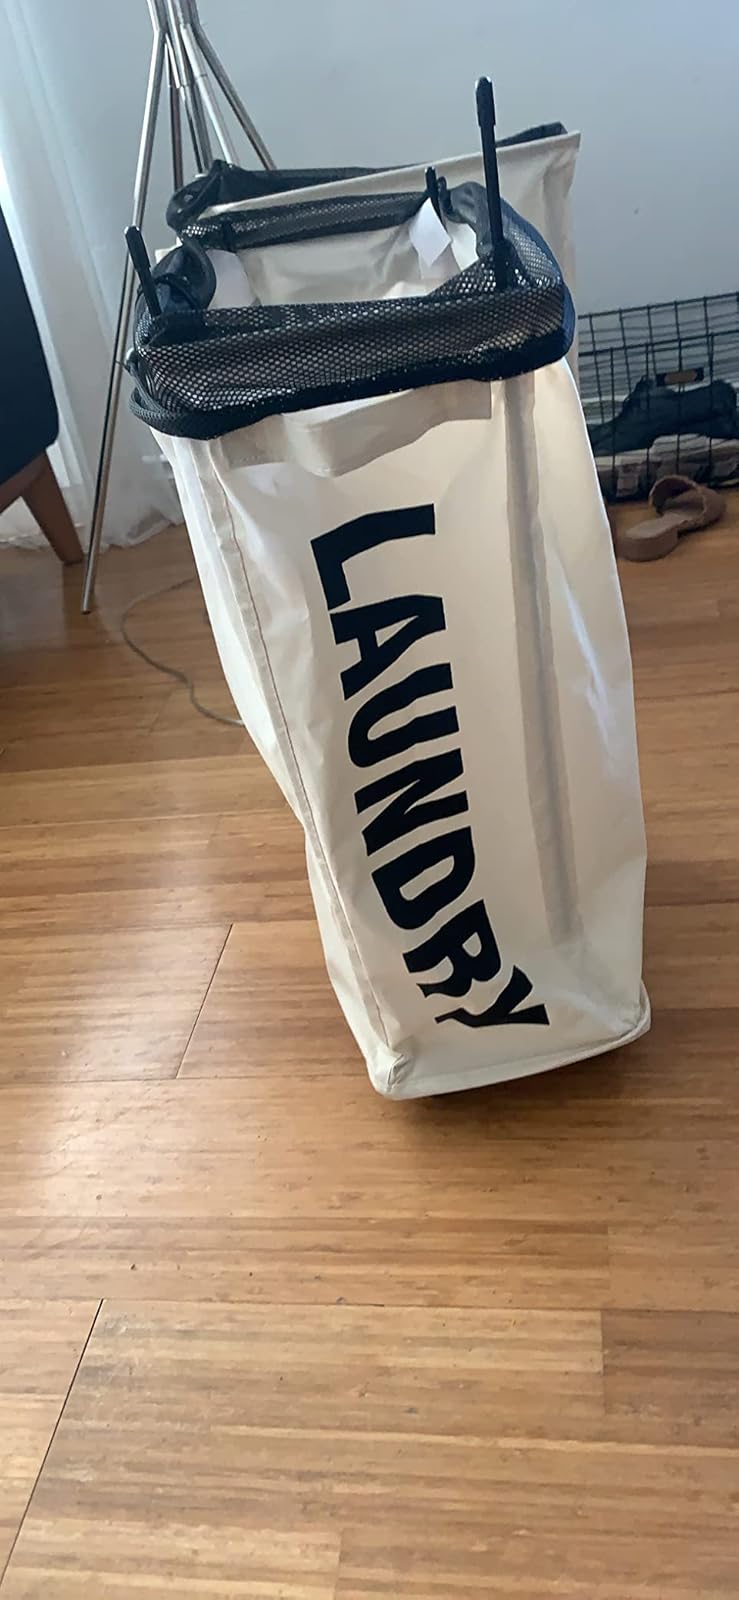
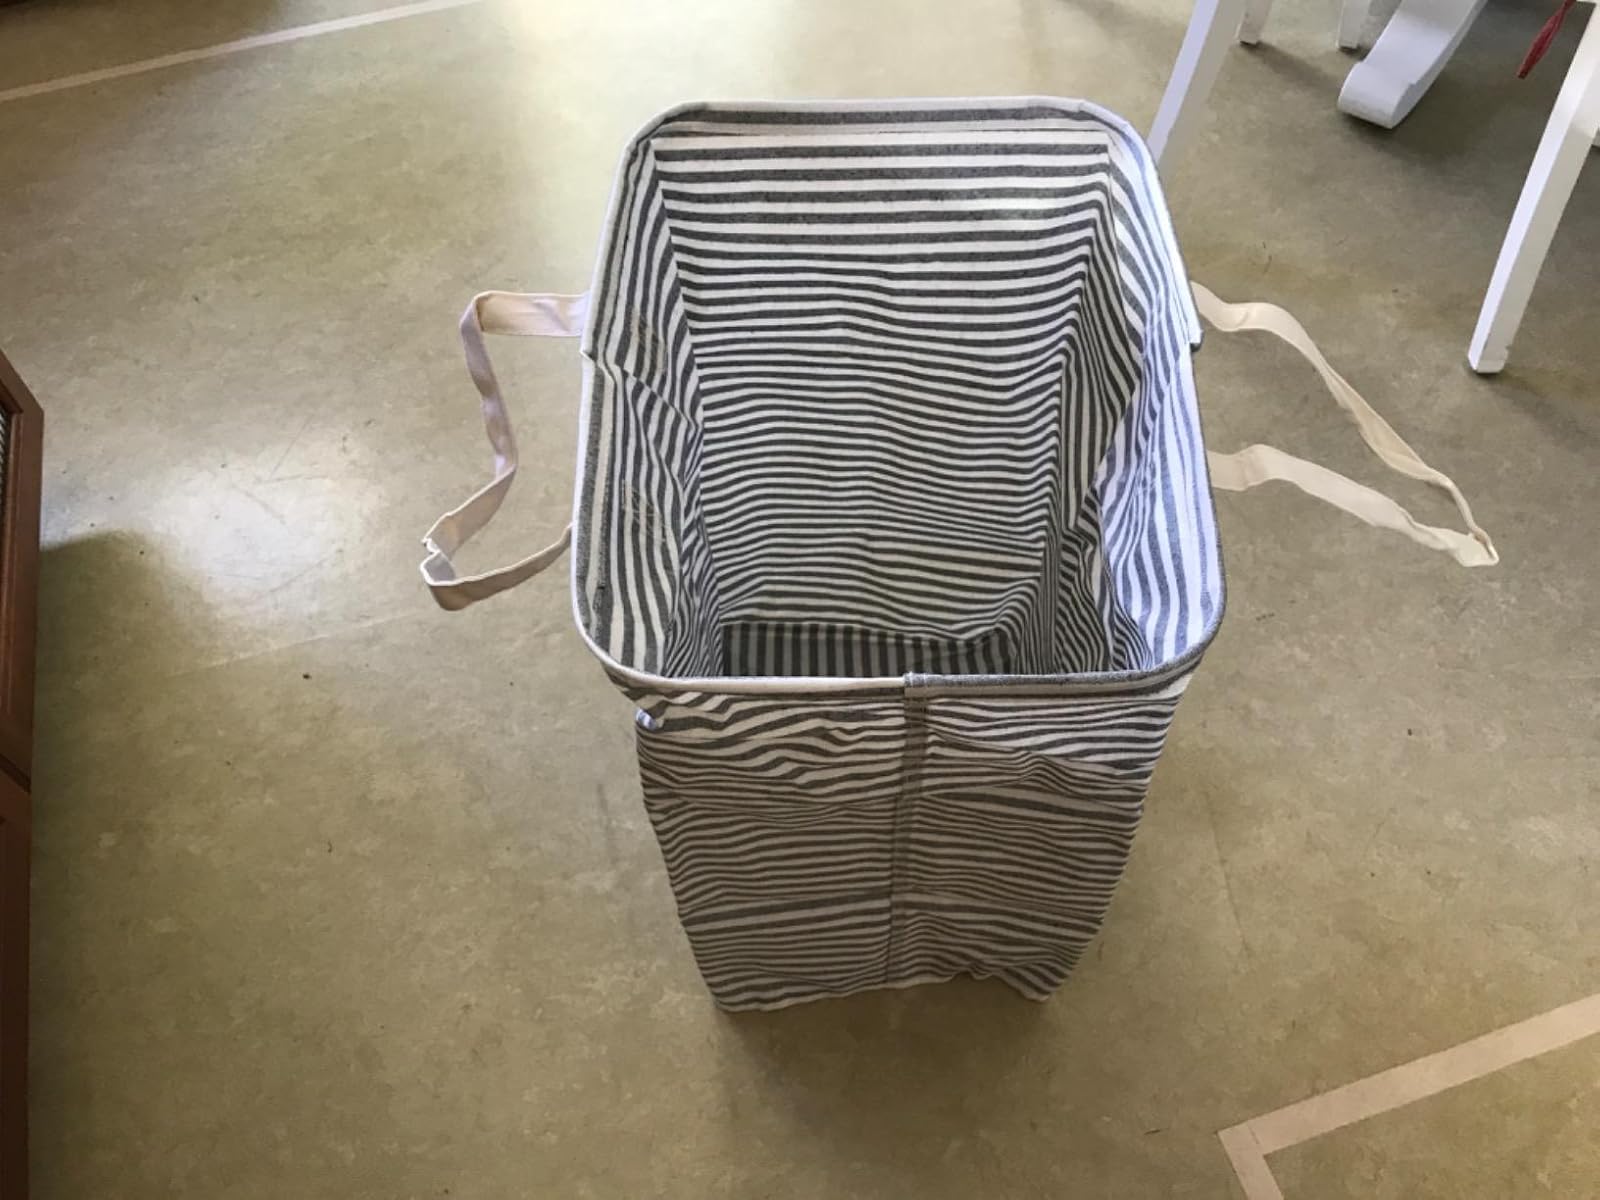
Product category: items_hamper
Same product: no